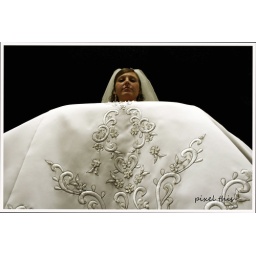
looking down, just sitting on the floor near amber and got this idea :)